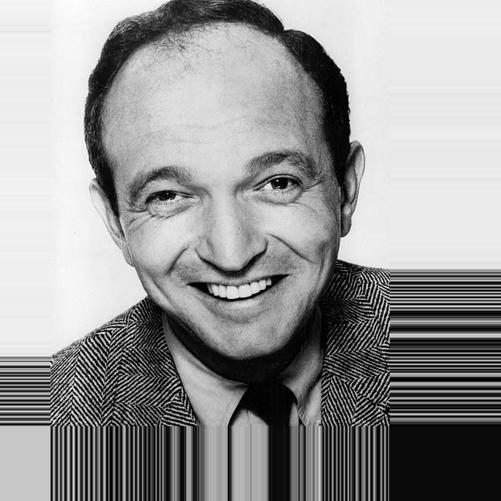
Age: 44